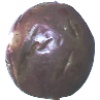
Label: passion_fruit